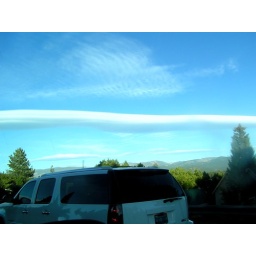
the road in the sky